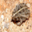
Label: frog